Describe the emotion expressed in this image:  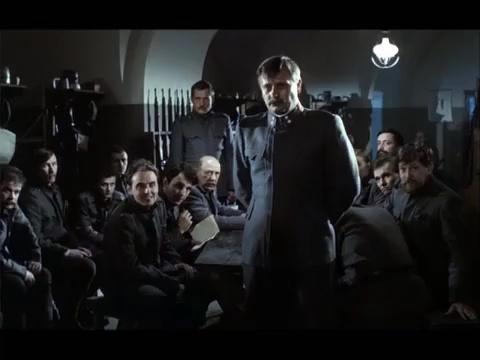
This person displays Fear, valence and arousal with low intensity.